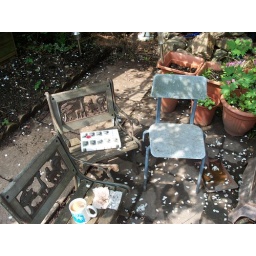
Reading Amy Hempell under the apple tree with a mug of tea. What glee.